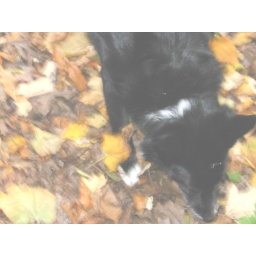
Daisy tracks some animal or other, her black fur nicely offset by fallen leaves.